Menominee

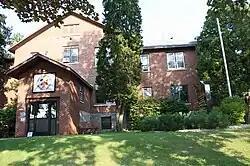
Tribal office in Keshena

The Menominee Indian Reservation is located in northeastern Wisconsin. For the most part, it is conterminous with Menominee County and the town of Menominee, which were established after termination of the tribe in 1961 under contemporary federal policy whose goal was assimilation. The tribe regained its federally recognized status and reservation in 1975.